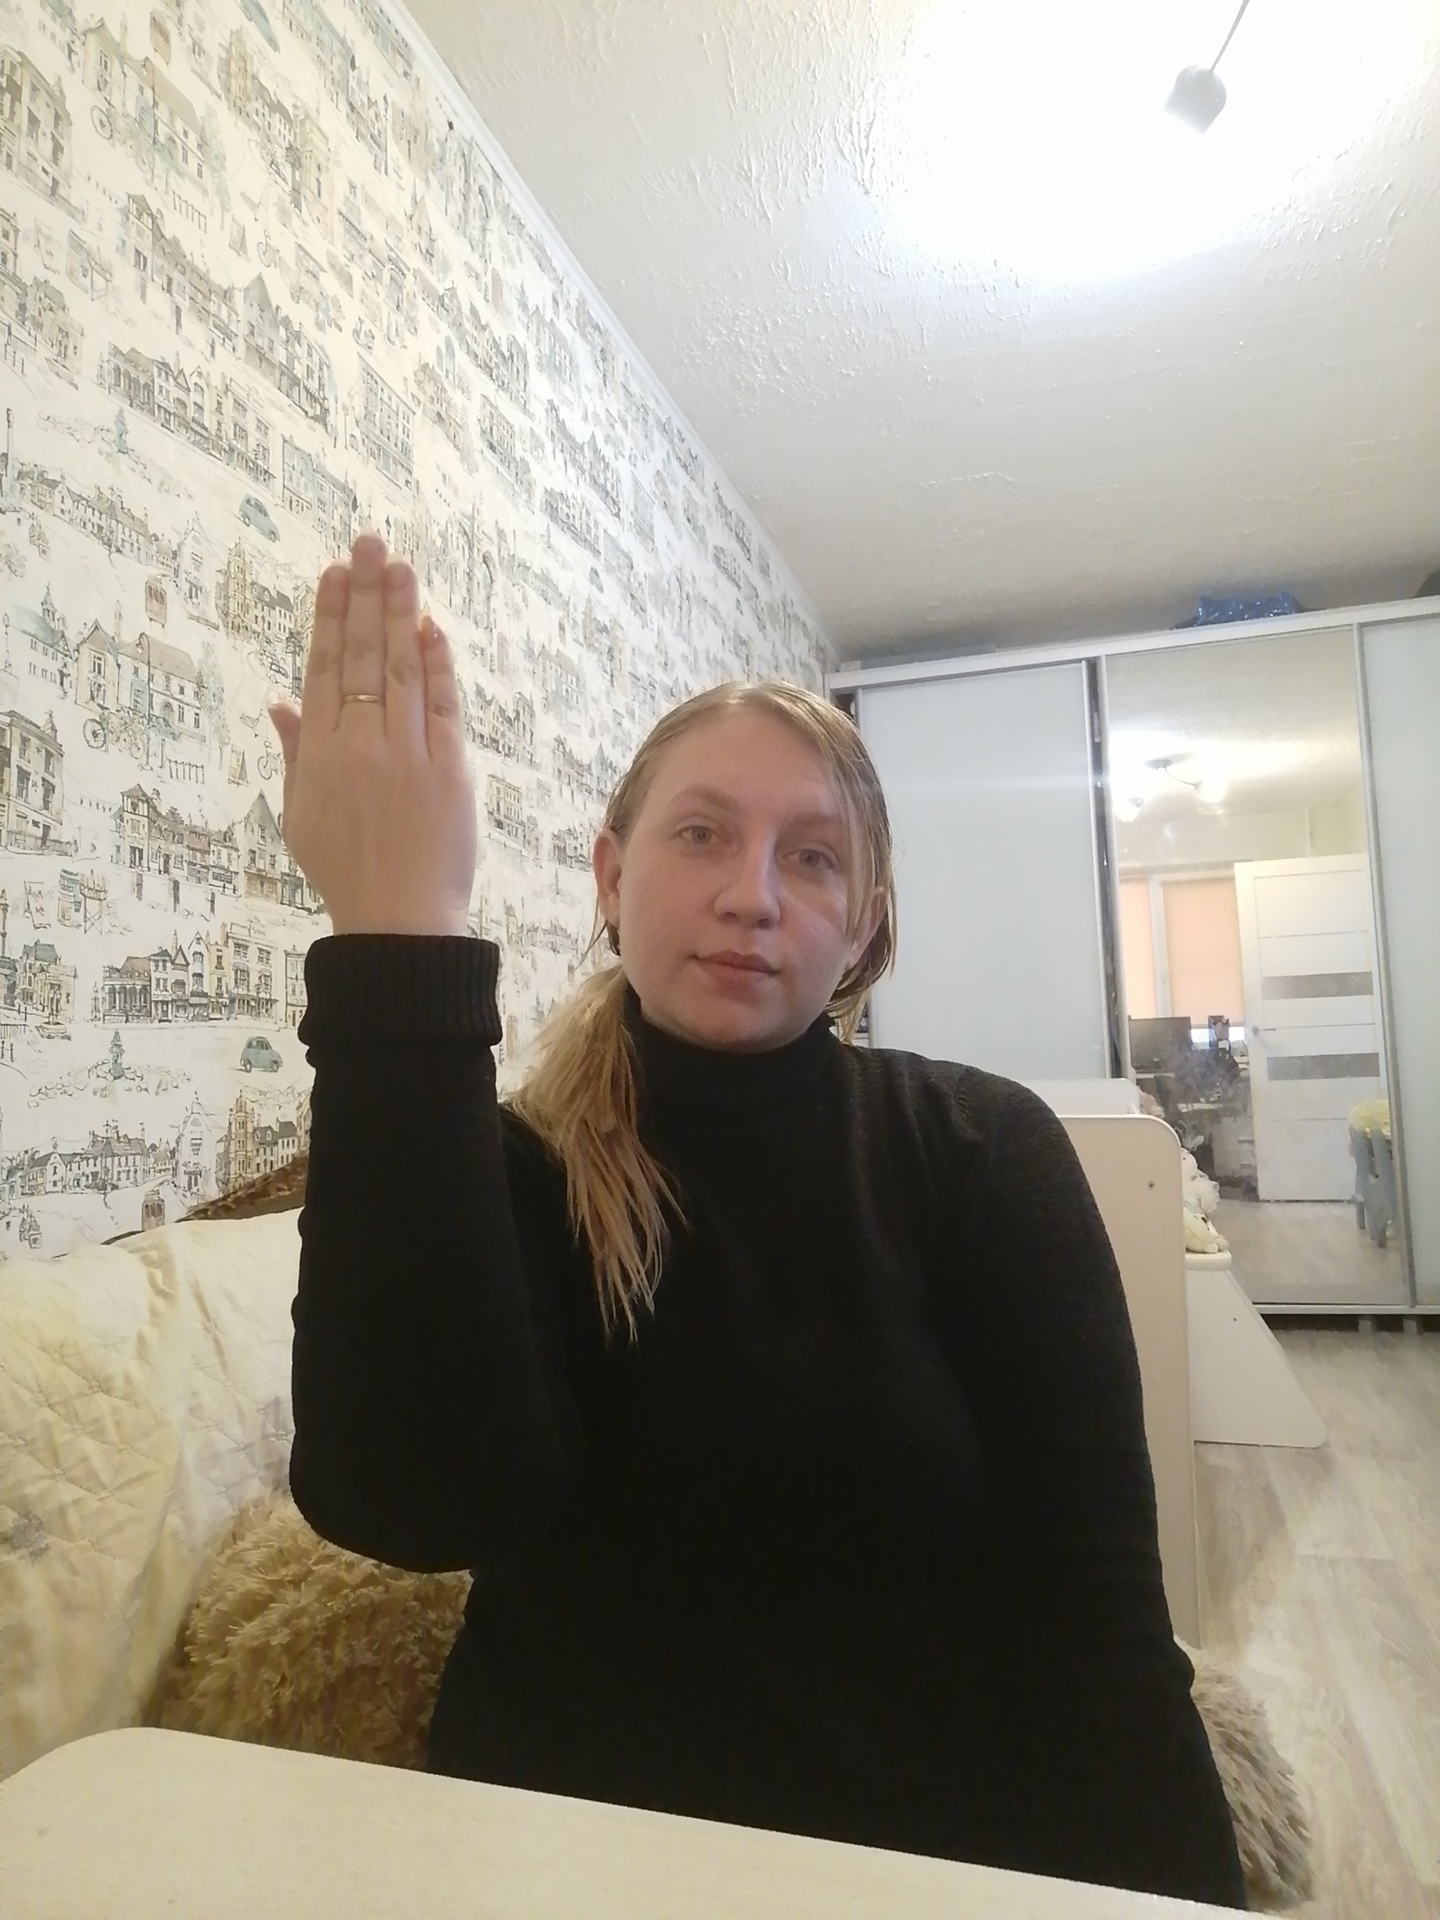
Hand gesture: stop_inverted